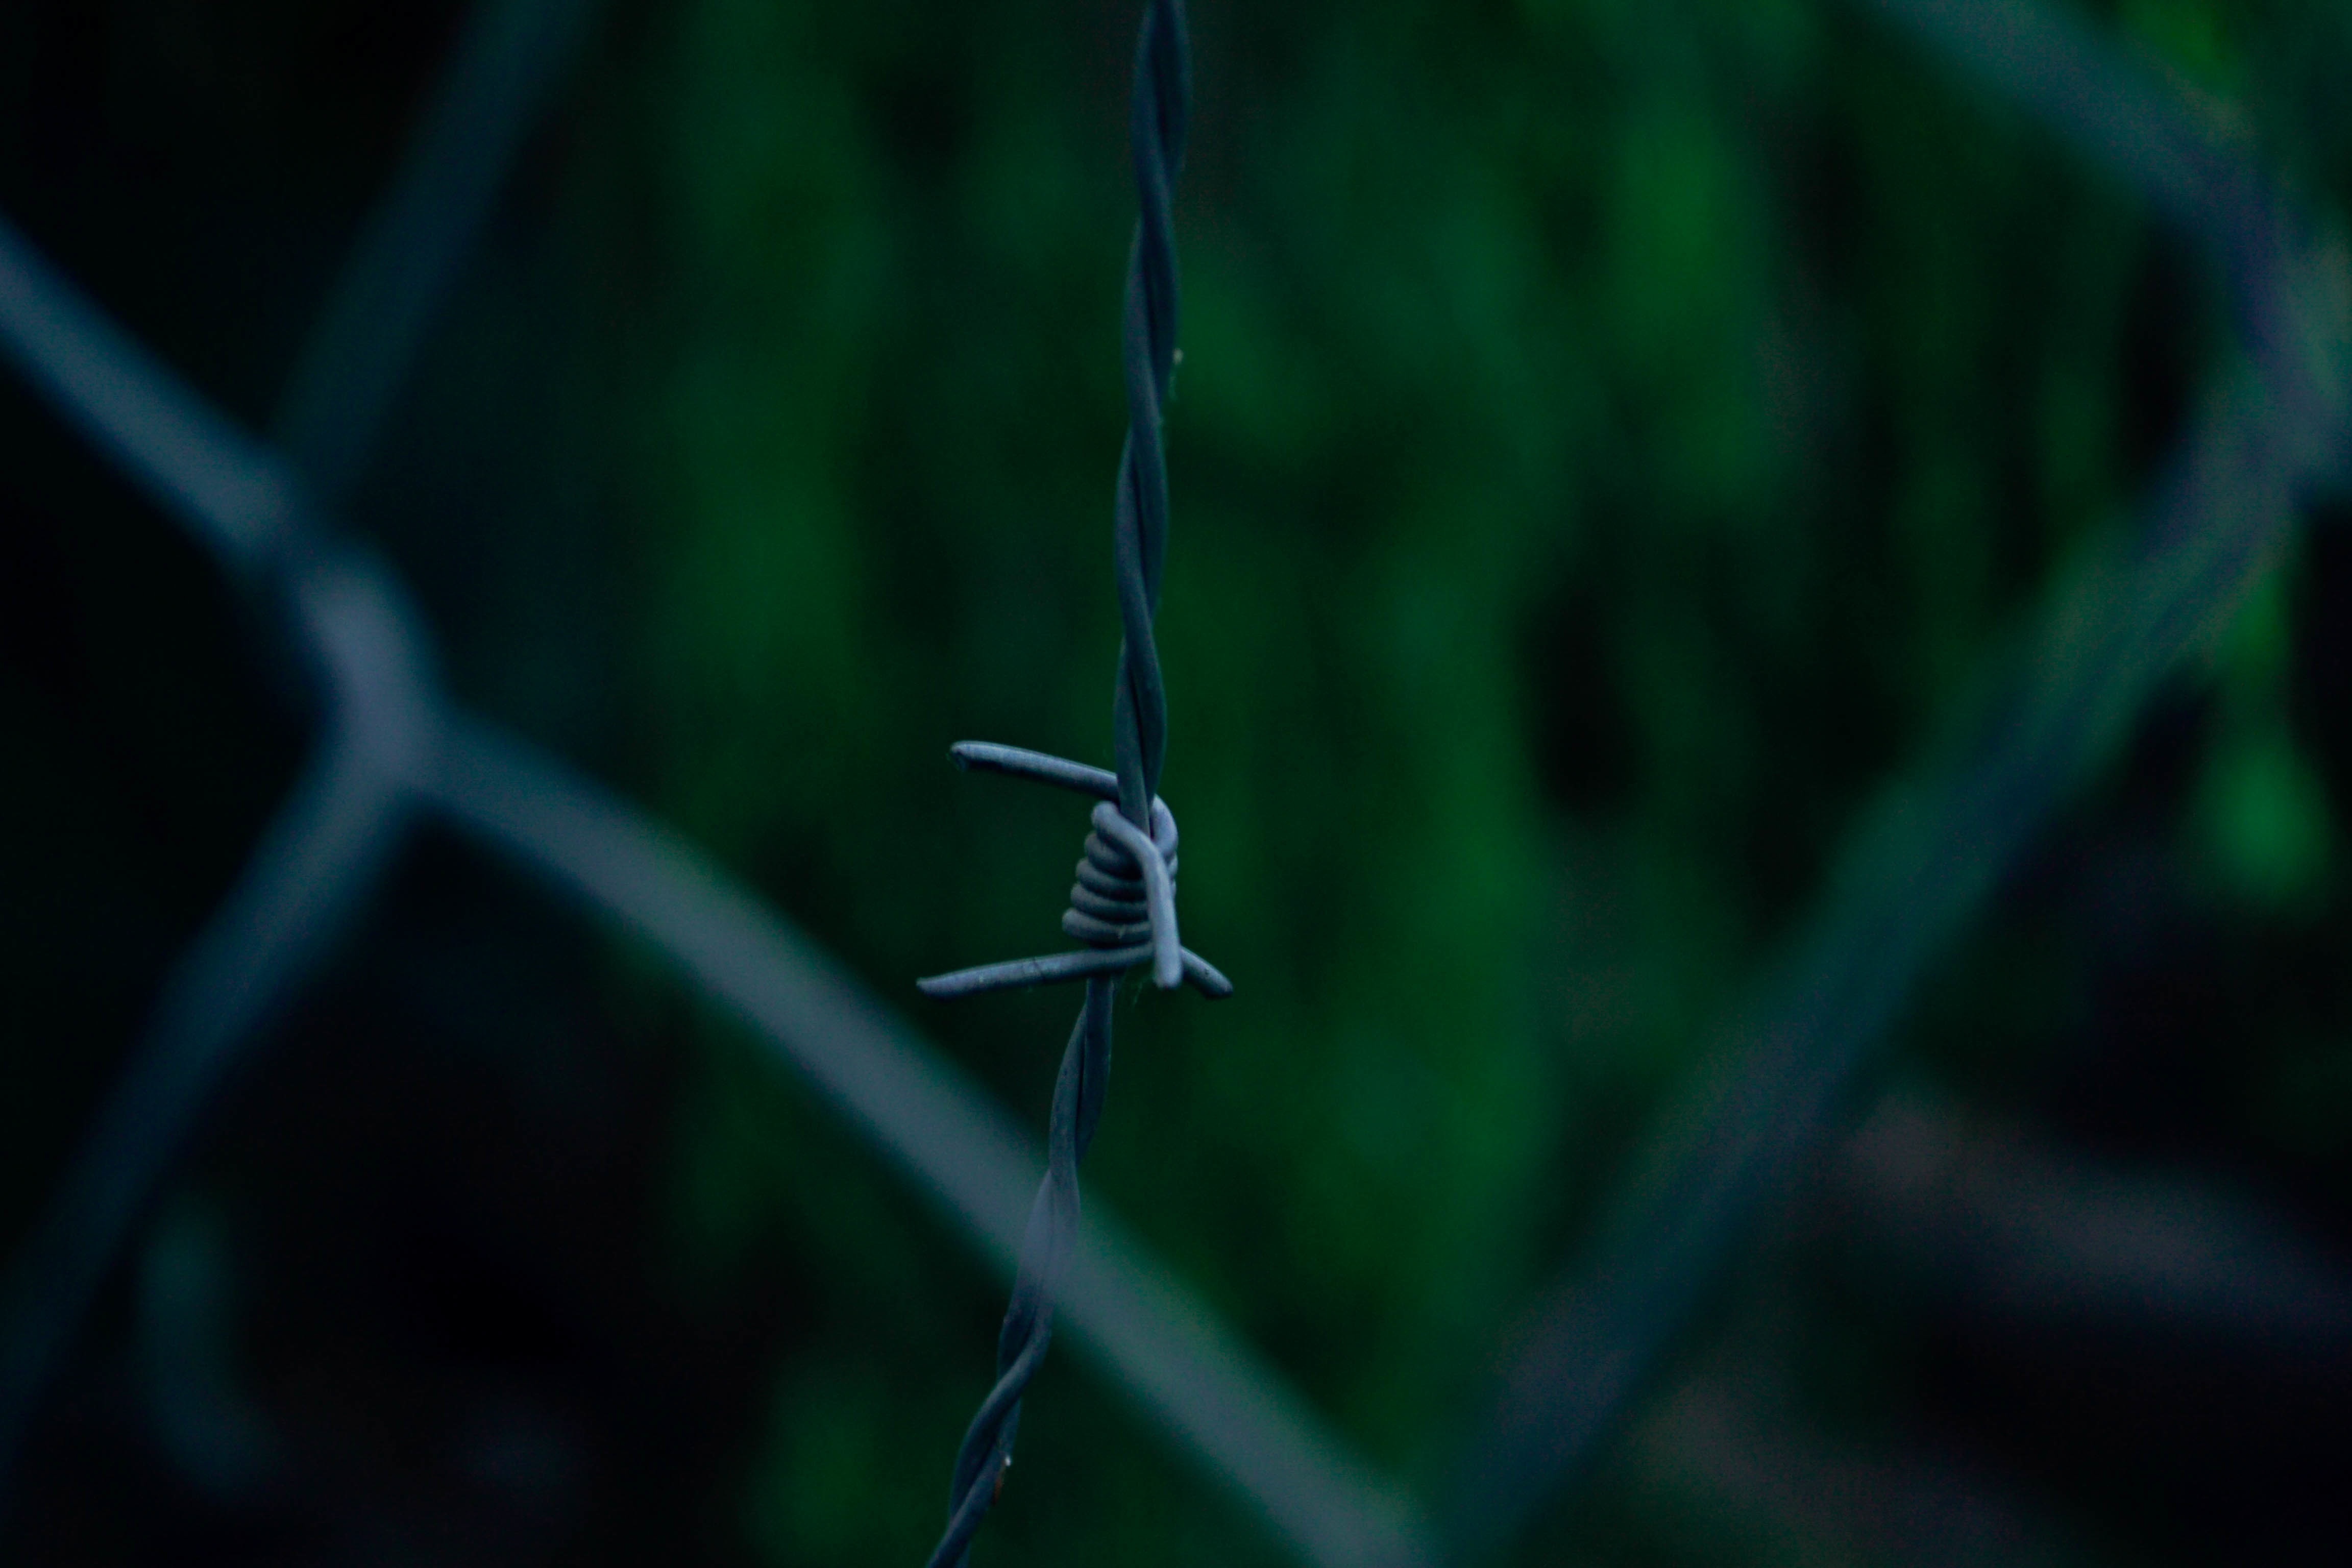
nature, grass, branch, wing, leaf, green, insect, fauna, invertebrate, close up, beetle, macro photography, arthropod, plant stem